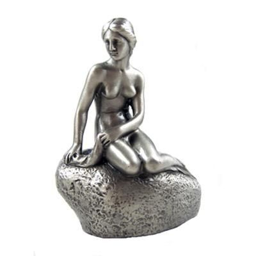
the little mermaid in industry